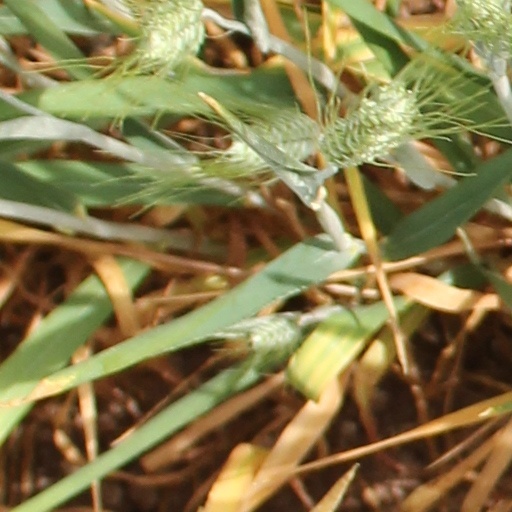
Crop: wheat